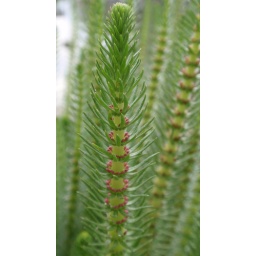
Hippuris vulgaris L - Hippuridaceae - Sharp leaves in layers with tiny pink flowers